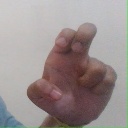
अक्षर: अ